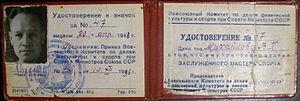
Le titre de maître émérite du sport de l'URSS, est une distinction créée sur décision du Comité central exécutif de l'URSS le 27 mai 1934, pour récompenser les constructeurs actifs de la culture physique soviétique. Le titre est attribué par le Goskomsport de l'URSS, qui signifie littéralement « Comité d’État des sports de l'URSS ». Le 5 juin 1934, les 22 premiers maîtres émérites du sport sont désignés dont le 17 juin 1934 parle la Pravda. L'insigne n° 1 est remis au patineur de vitesse soviétique Iakov Melnikov. La première cérémonie de remise des insignes a lieu dans la maison de la culture de l'Usine Likhatchiov à Moscou. Le titre pouvait être retiré pour marquer la désapprobation des comportements du sportif par les autorités soviétiques.